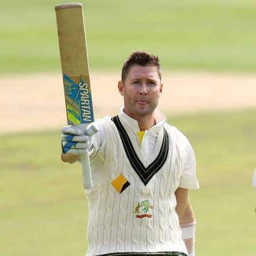
year in interest : the ups , downs , wins , losses and much more